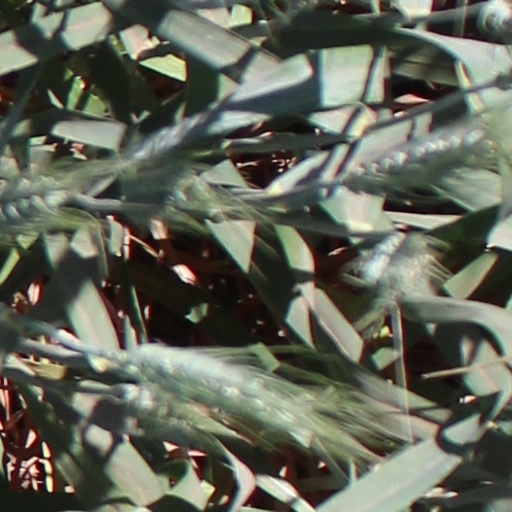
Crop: wheat